Airsoft pellets

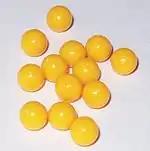
Low-quality 6 mm 0.12 g plastic airsoft pellets

Airsoft pellets (known as BBs) are spherical projectiles used by airsoft guns. Typically made of plastic, they usually measure around in diameter (though selective models use 8 mm), and weigh , with the most common weights being 0.20 g and 0.25 g, while 0.28 g, 0.30 g, 0.32 g and 0.40 g BBs are also commonplace. Though frequently referred to as "BBs" among airsoft users, these BBs are "not" the same as either of the 4.5 mm caliber metal projectiles that BB guns fire, or the -sized birdshot from which the term "BB" originated.